Pierre Cahuzac

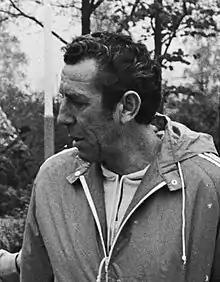
Cahuzac in 1978

Pierre Cahuzac (3 July 1927 – 31 August 2003) was a French football player and manager who played as a midfielder. As a manager, he led SC Bastia to the 1978 UEFA Cup Final.